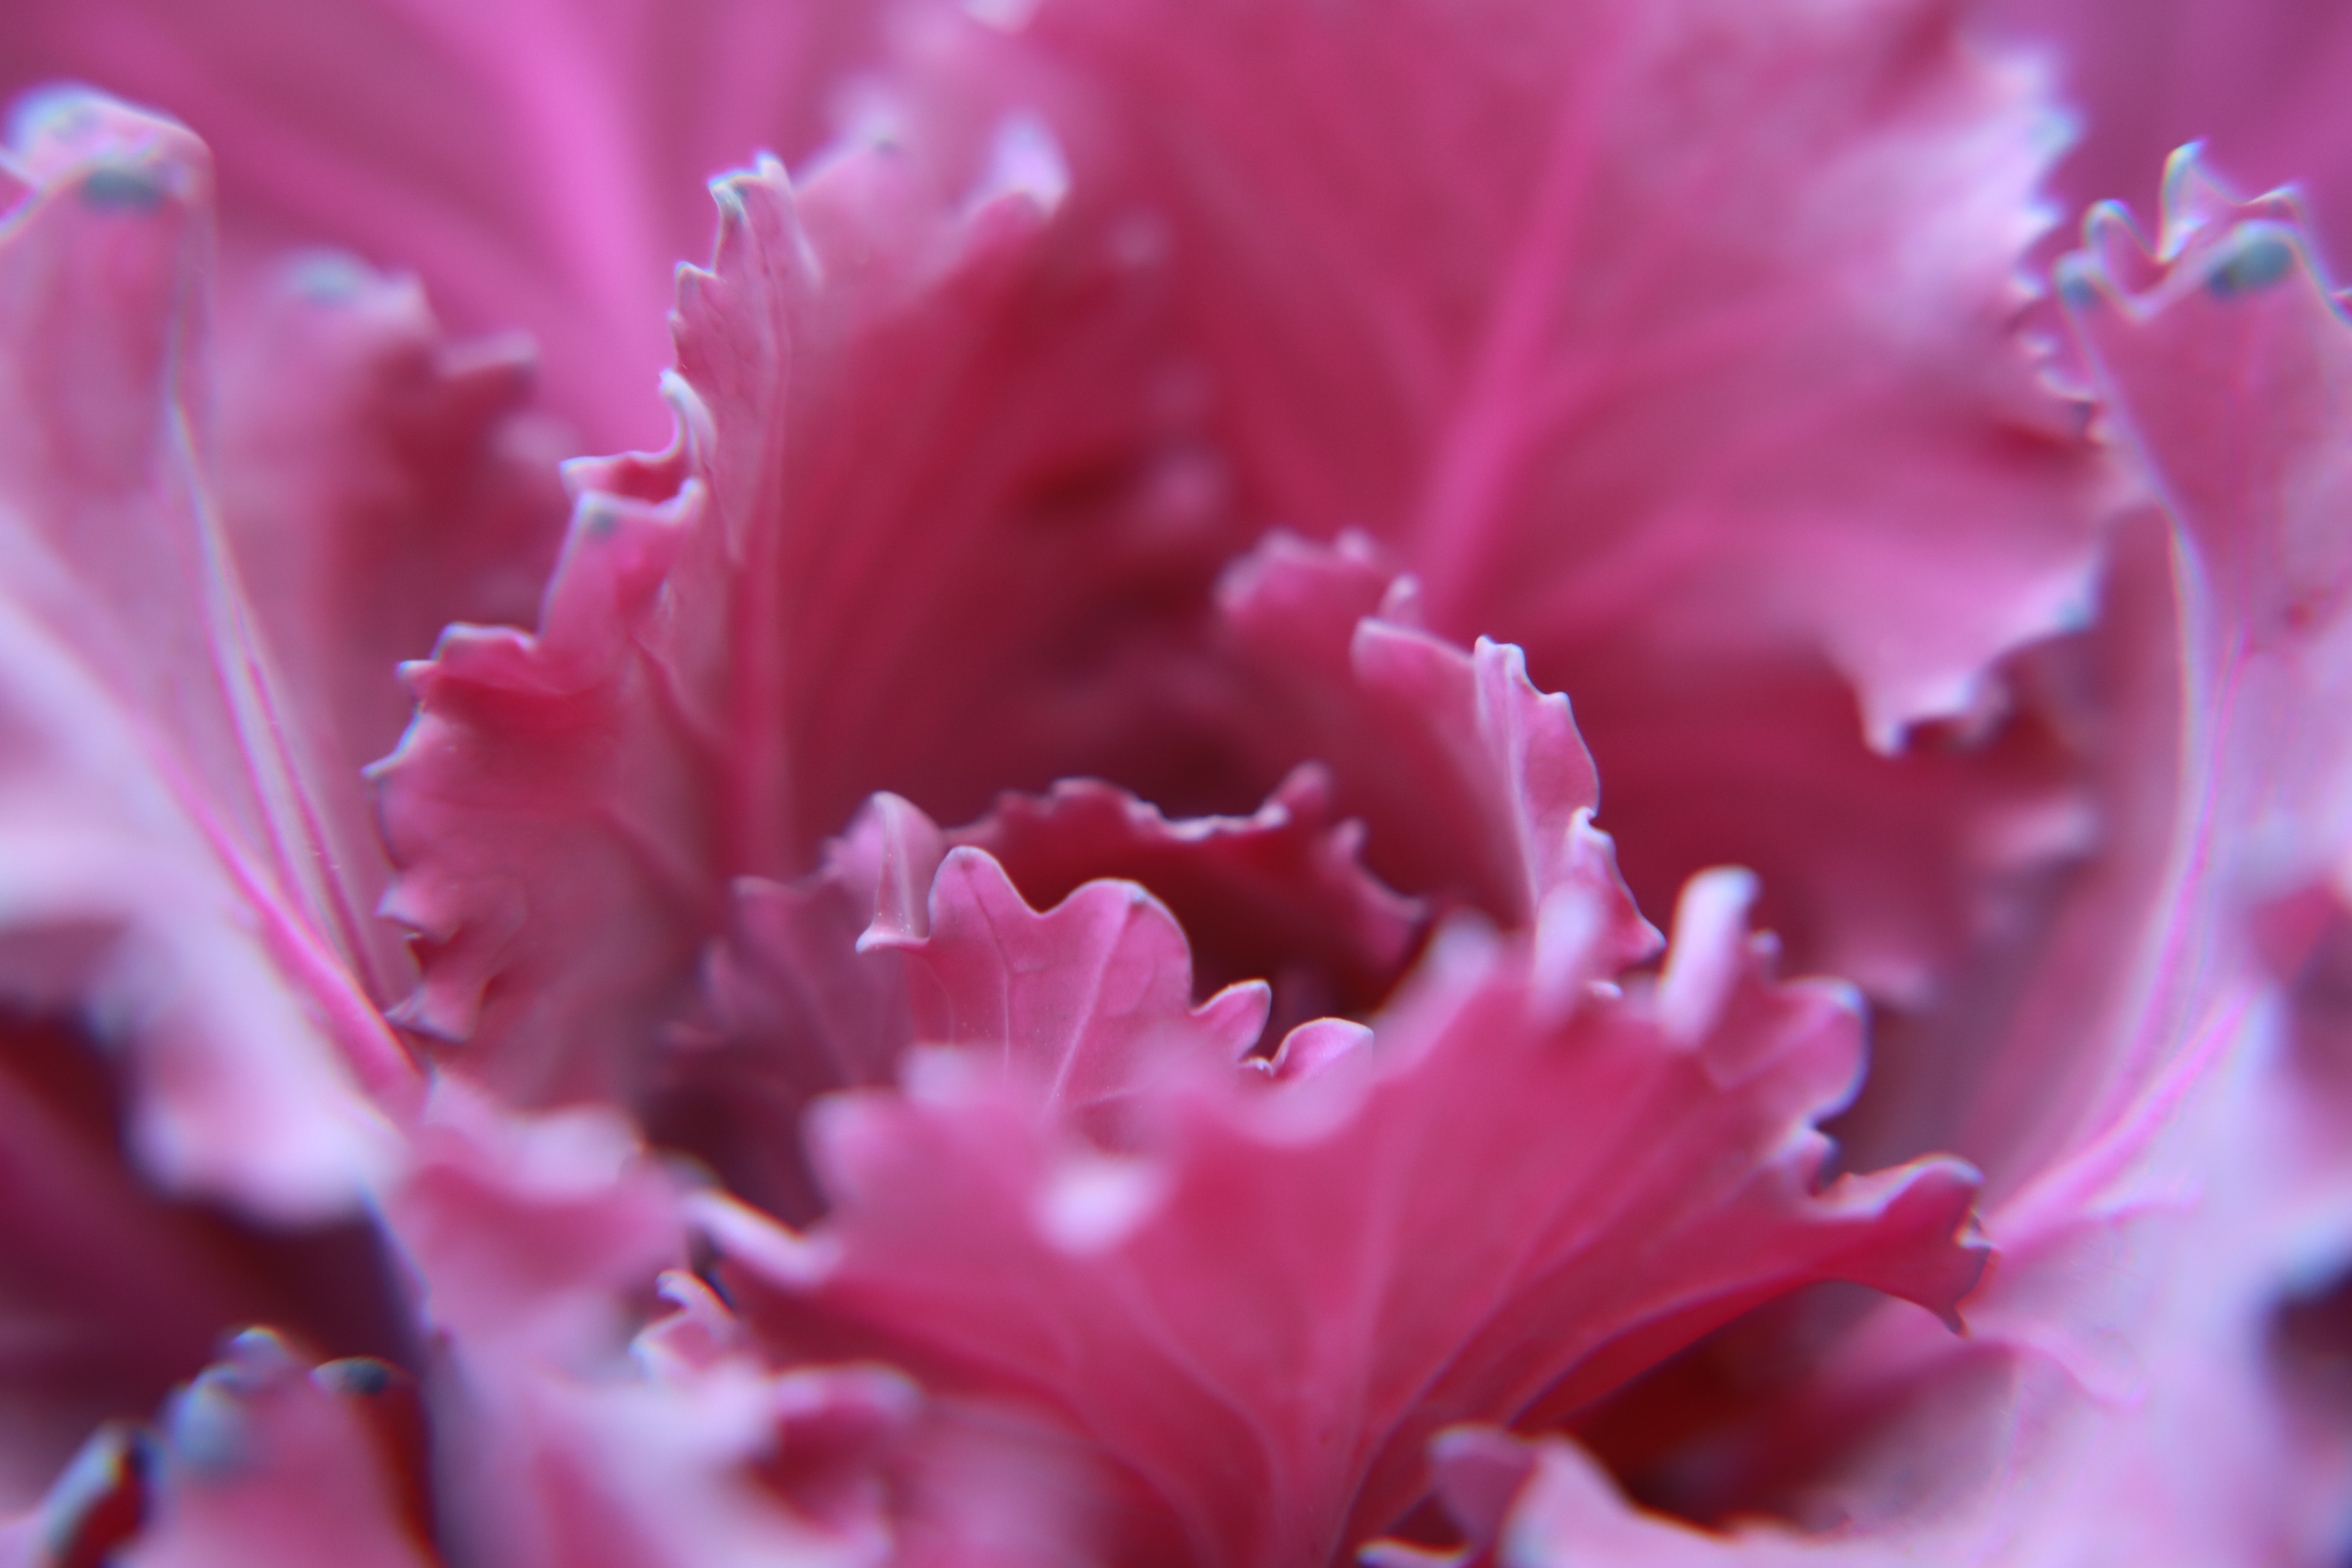
pink, petal, flower, close up, plant, macro photography, organism, flowering plant, carnation, photography, pink family, annual plant, dianthus